Lafayette Escadrille (film)

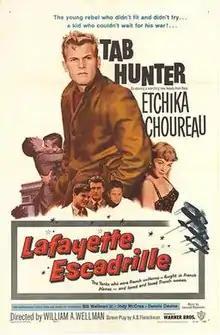
theatrical release poster

Lafayette Escadrille (originally titled C'est la Guerre) is a 1958 American war film produced by Warner Bros. It stars Tab Hunter and Etchika Choureau and features David Janssen and Will Hutchins, as well as Clint Eastwood, in an early supporting role. It was the final film in the career of director William A. Wellman and is based on his original story.